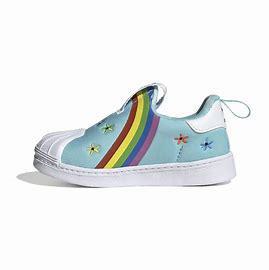
Brand: adidas
Model: originals Adidas Originals Superstar 360 I